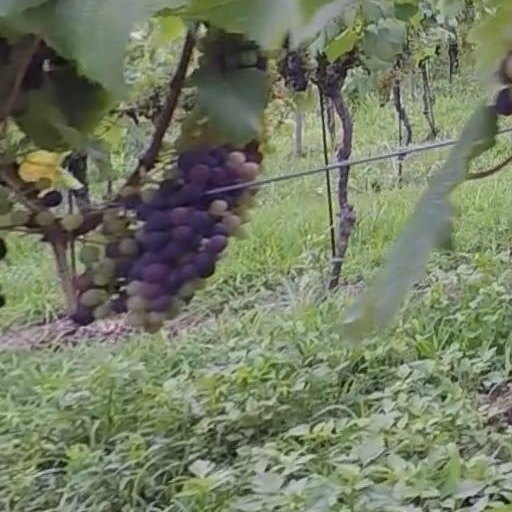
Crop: grape